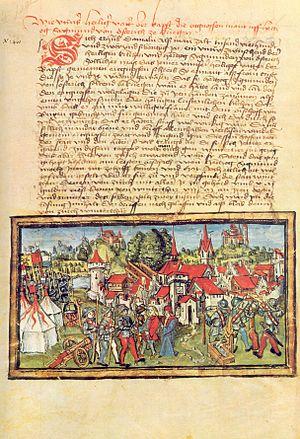
Cette page concerne l'année 1460 du calendrier julien.